Constitution of Russia

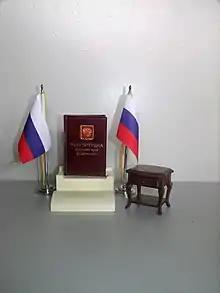
In miniature book version.

The text was drafted by the 1993 Constitutional Conference, which was attended by over 800 participants. Sergei Alexeyev, Sergey Shakhray, and sometimes Anatoly Sobchak are considered as the primary co-authors of the constitution. The text was inspired by Mikhail Speransky's constitutional project and the current French constitution. The USAID-funded lawyers also contributed to the development of the draft.